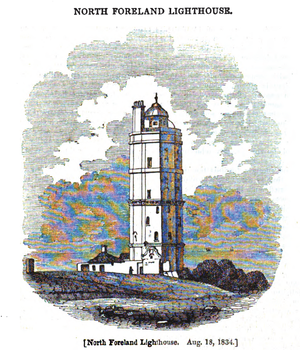
Le phare de North Foreland est un phare situé sur la falaise North Foreland à l'extrémité est de l'Île de Thanet, proche de Broadstairs, dans le comté de Kent en Angleterre.